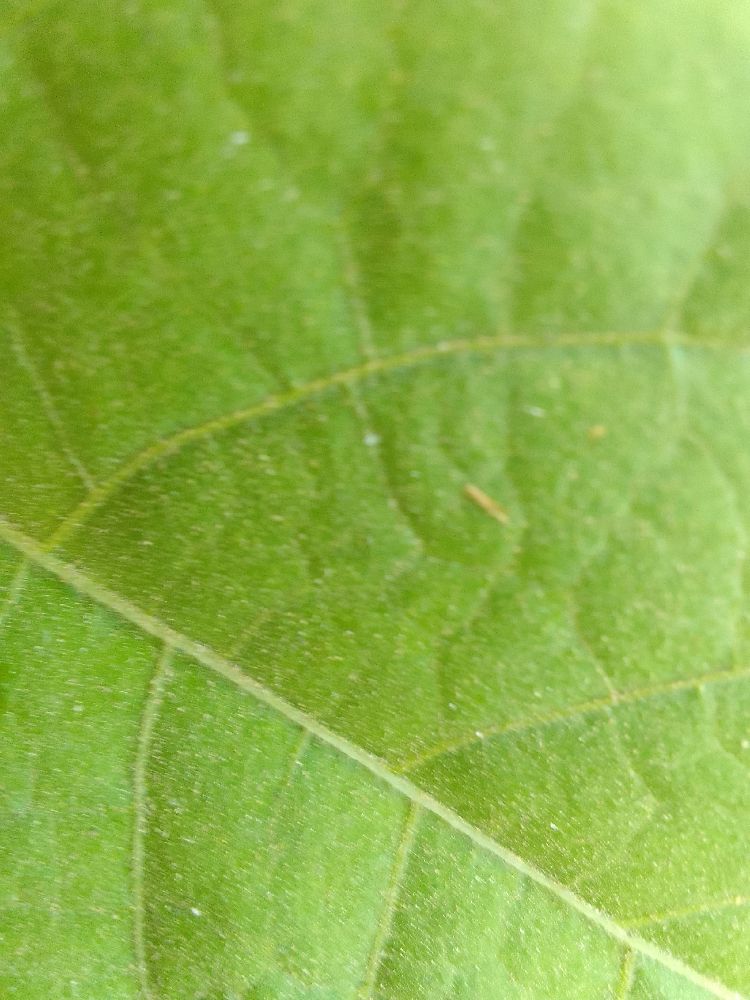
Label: healthy